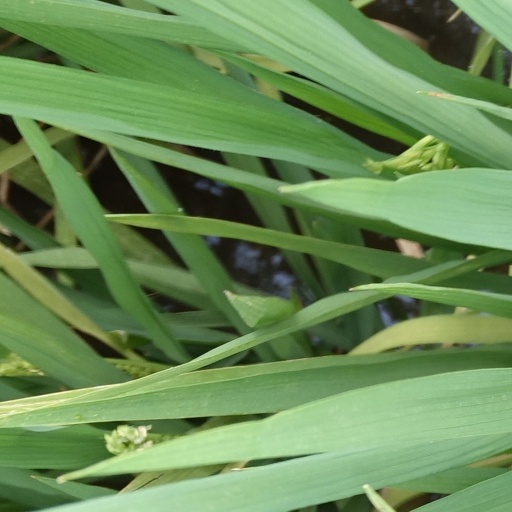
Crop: rice